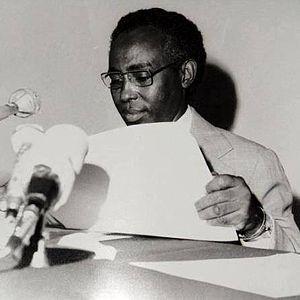
Ahmed Dini est un homme politique afar de la Côte française des Somalis, du Territoire français des Afars et des Issas puis de la République de Djibouti. Il en fut le deuxième Premier ministre de juillet à décembre 1977.
L’indépendance de Djibouti est proclamée le 27 juin 1977, à l'issue d'un processus parfois conflictuel ayant duré une vingtaine d'années. Colonie française depuis 80 ans, Djibouti était alors, sous le nom de Territoire français des Afars et des Issas, la derrière possession française en Afrique continentale.